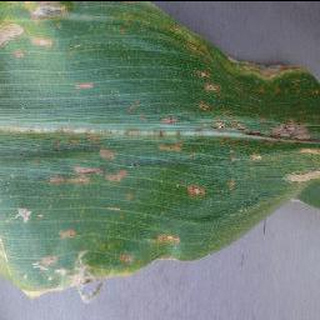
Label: corn_cercospora_leaf_spot